Austronesian peoples

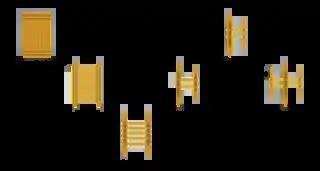
Succession of forms in the development of the Austronesian boat

Several authors have also proposed that Kra-Dai speakers may actually be an ancient daughter subgroup of Austronesians that migrated back to the Pearl River Delta from Taiwan and/or Luzon, shortly after the Austronesian expansion, later migrating further westwards to Hainan, Mainland Southeast Asia, and Northeast India. They propose that the distinctiveness of Kra-Dai (it is tonal and monosyllabic) was the result of linguistic restructuring due to contact with Hmong–Mien and Sinitic cultures. Aside from linguistic evidence, Roger Blench has also noted cultural similarities between the two groups, like facial tattooing, tooth removal or ablation, teeth blackening, snake (or dragon) cults, and the multiple-tongued jaw harps shared by the indigenous Taiwanese and Kra-Dai-speakers. However, archaeological evidence for this is still sparse. This is believed to be similar to what happened to the Cham people, who were originally Austronesian settlers (likely from Borneo) to southern Vietnam around 2100–1900 BP and had languages similar to Malay. Their languages underwent several restructuring events to syntax and phonology due to contact with the nearby tonal languages of Mainland Southeast Asia and Hainan. Although the populations of the Malay peninsula, Sumatra, Java, and neighboring islands are Austronesian-speaking, they have significantly high admixture from Mainland Southeast Asian populations. These areas were already populated (most probably by speakers of Austroasiatic languages) before they were reached by the Austronesian expansion, roughly 3,000 years ago. Currently, only the indigenous Aslians still speak Austroasiatic languages. However, some of the languages in the region show signs of underlying Austroasiatic substrates.